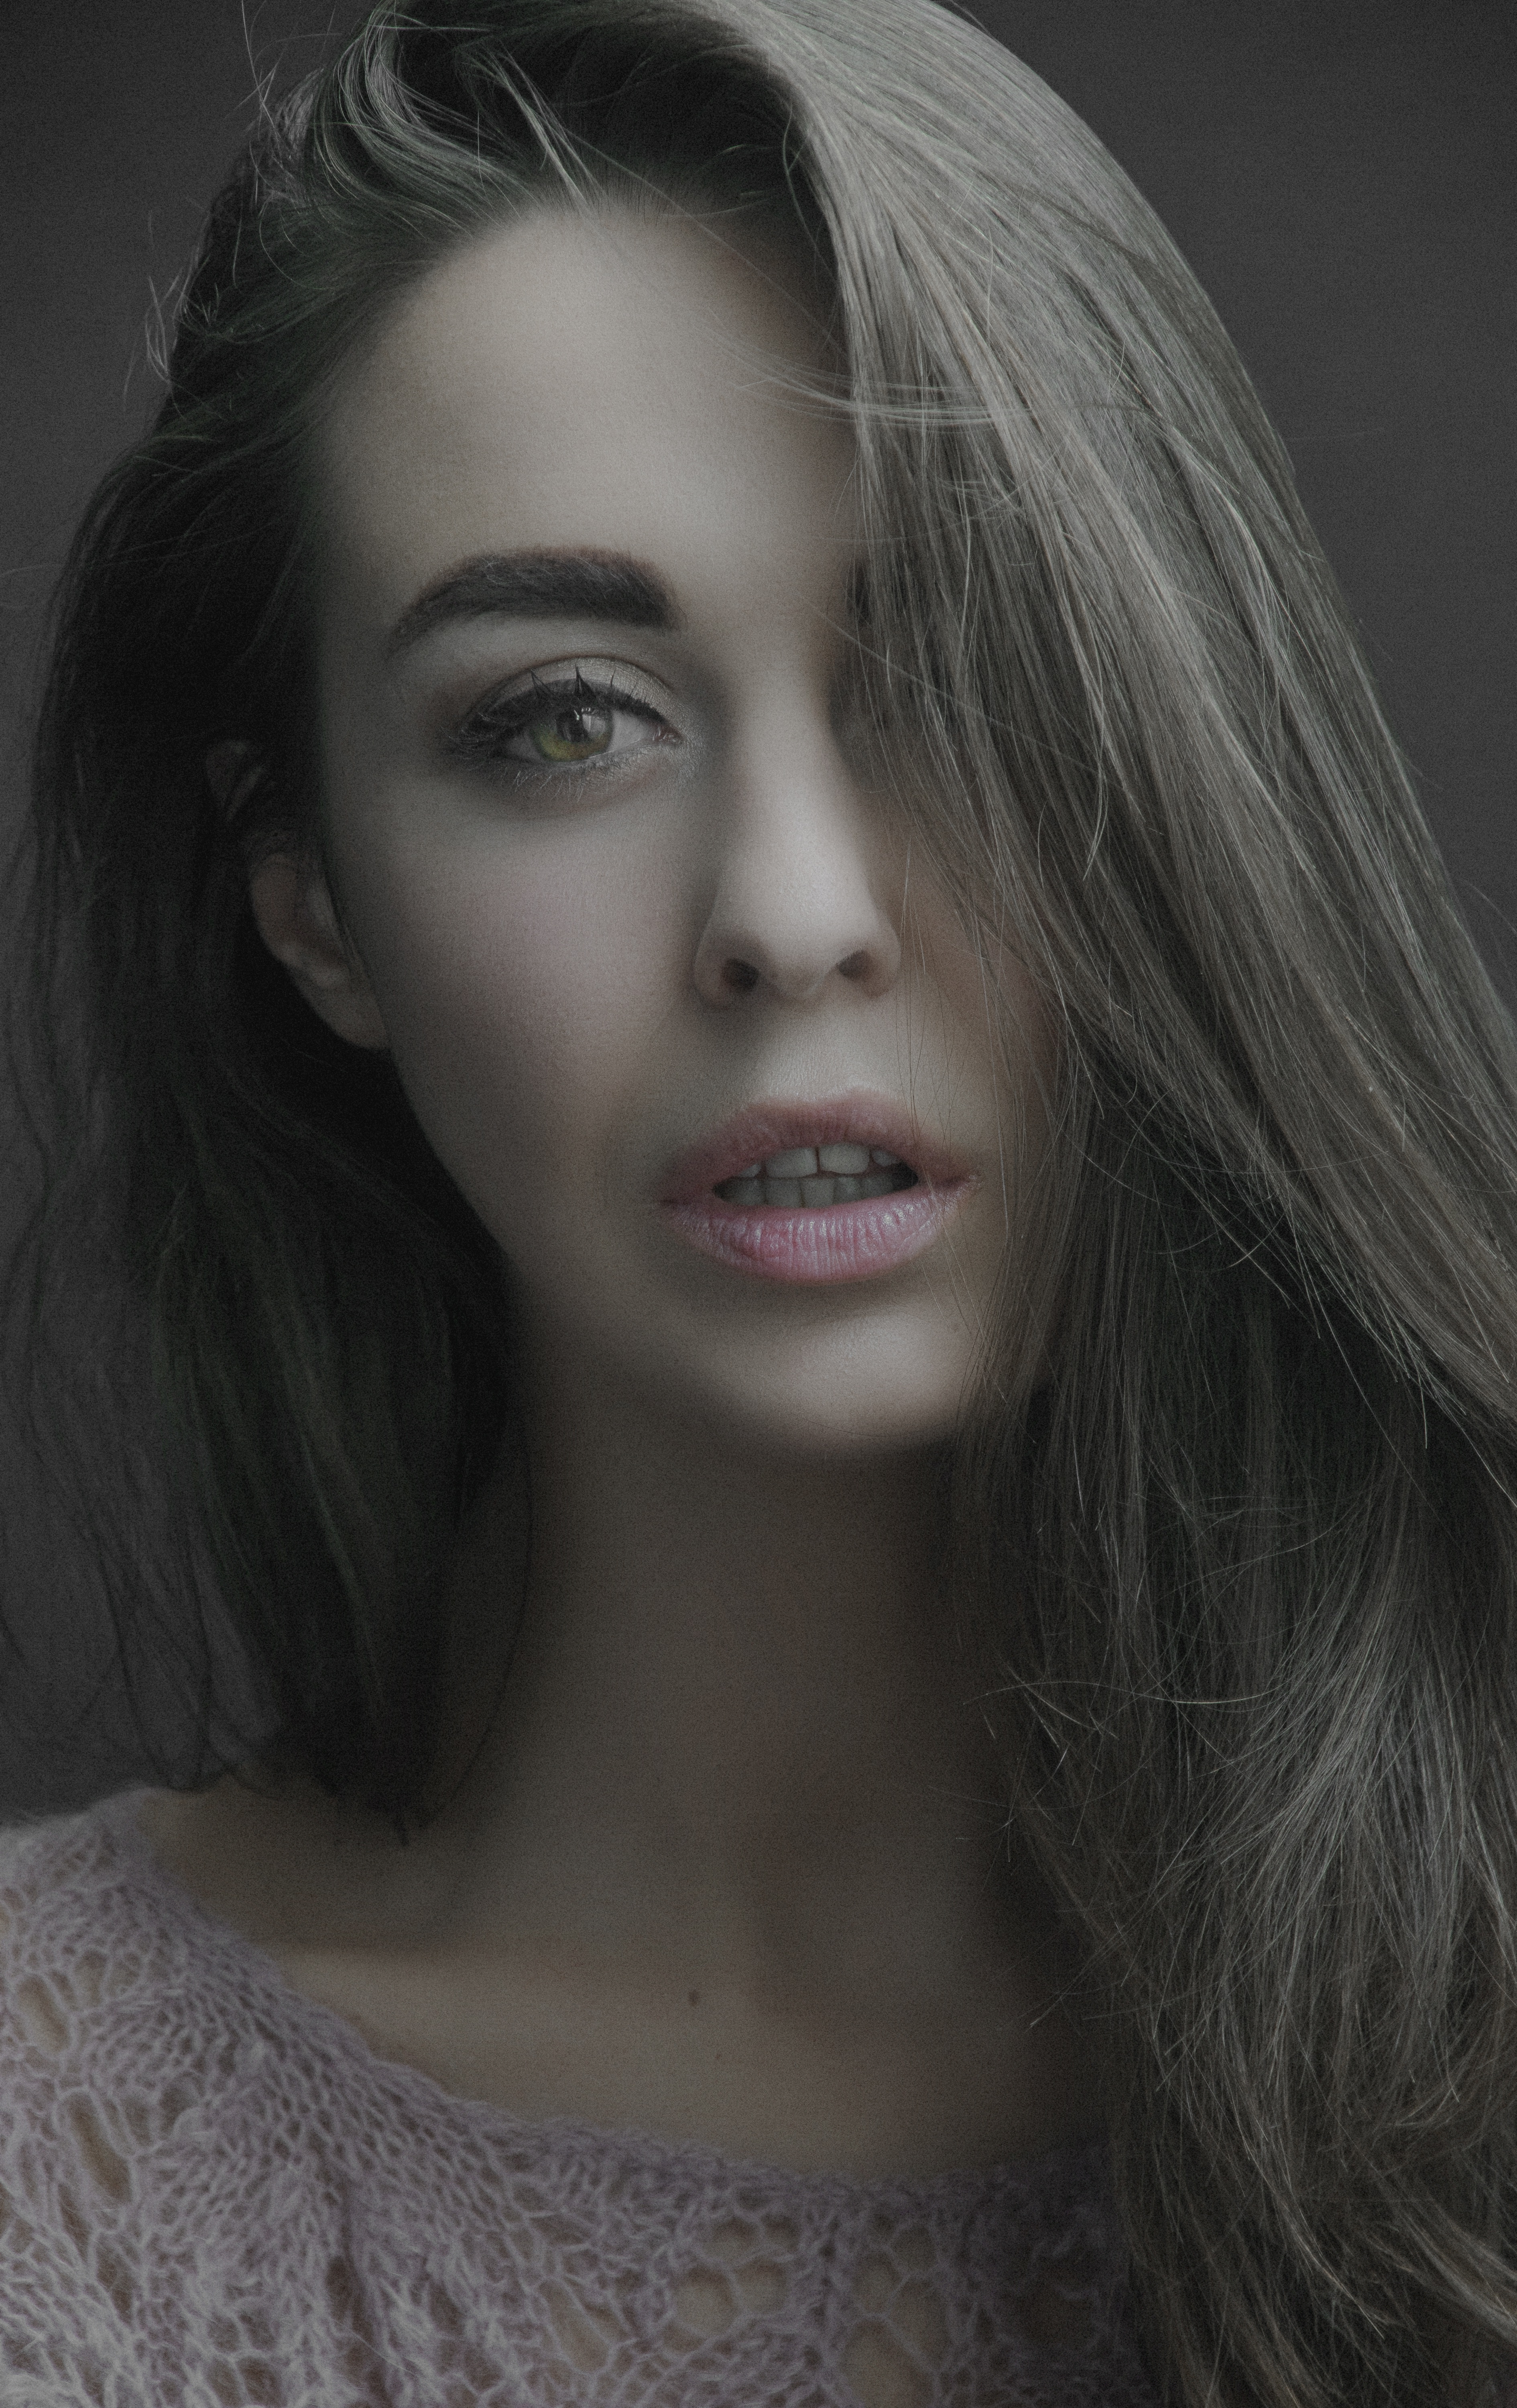
woman, nose, lip, eyebrow, shoulder, eyelash, flash photography, jaw, iris, makeover, layered hair, cg artwork, Step cutting, long hair, bangs, blond, close up, monochrome, brown hair, darkness, art, fashion model, feathered hair, fashion accessory, bridal accessory, hair coloring, chest, illustration, surfer hair, portrait photography, portrait, wig, monochrome photography, haute couture, photo shoot, fur, hime cut, jewellery, goth subculture